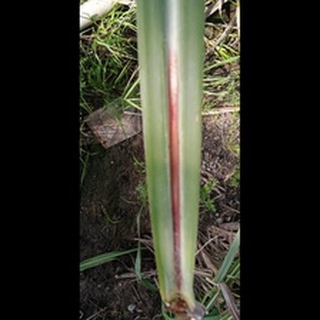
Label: sugarcane_red_rot